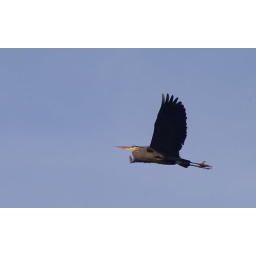
great blue heron at the bath rd heronry wayside in cuyahoga valley national park, ohio.